Cannock Chase Railways

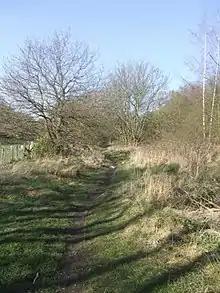
Site of one of Cannocks many lines

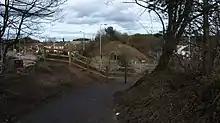
Former trackbed of a colliery line at Hednesford

The Cannock Chase Railways were mineral lines which served the collieries and many parts of Staffordshire. The branch lines and sidings branched off the local mainlines including the Grand Junction Railway, Chase Line, South Staffordshire Line and Rugby–Birmingham–Stafford line. The main junction on the railways was Norton Junction. This junction connected the lines from Walsall and Hednesford to Wolverhampton and Rugeley Trent Valley for the local collieries and the mines in the towns of Brownhills, Burntwood, Chasetown, Penkridge and Cannock.